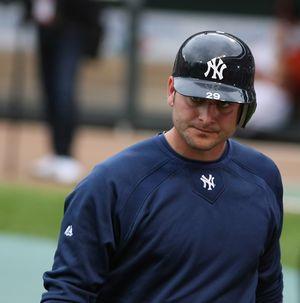
Francisco Cervelli est un receveur des Pirates de Pittsburgh de la Ligue majeure de baseball.